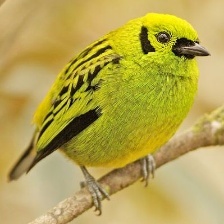
Species: EMERALD TANAGER
Scientific name: TANGARA FLORIDA